Rick Findley

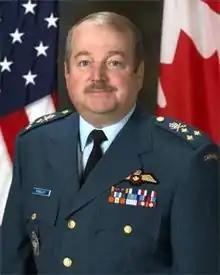
Official portrait of Findley

Lieutenant-General Eric A. "Rick" Findley, CMM, MSC, CD (born 1950) is a retired officer of the Canadian Forces Air Command and was the Deputy Commander of the North American Aerospace Defense Command (NORAD) from July 2003 through August 2007.